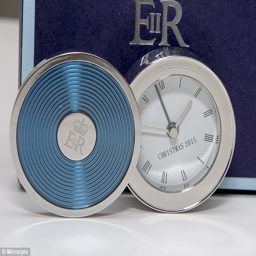
the gifts , such as this royal - themed alarm clock handed out have been revealed from the collection of professor